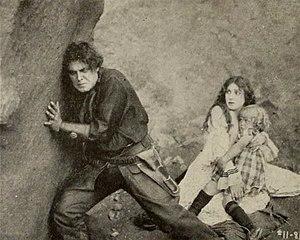
Riders of the Purple Sage est un film muet américain réalisé par Frank Lloyd et sorti en 1918.